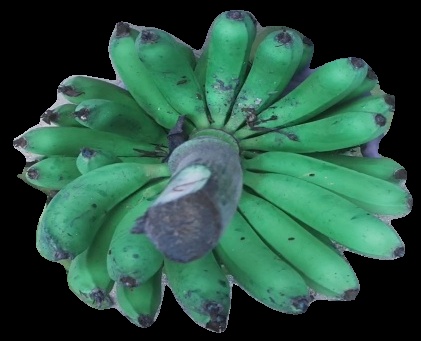
Variety: pachbale
Grade: grade3